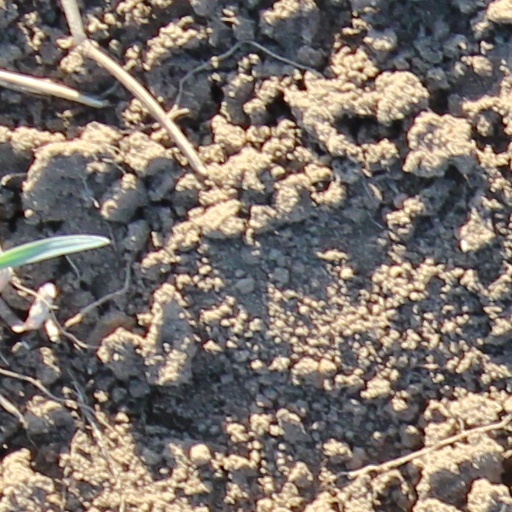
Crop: wheat